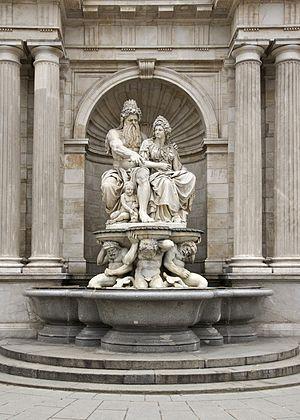
Sur l'Albertinaplatz, détail de la fontaine ""Albrechtsbrunnen"", représentant ""Danubius"", le Danube, et ""Vindobona"", la Ville de Vienne. Par l'architecte Moritz von Lohr et le sculpteur Johann Meixner. Vienne, Autriche.
Vindobona était à l'origine un établissement celtique, devenu un camp romain, se situant à l'emplacement actuel de la ville de Vienne en Autriche.